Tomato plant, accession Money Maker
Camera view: tilt-top (135 deg); turntable rotation: 210 degrees
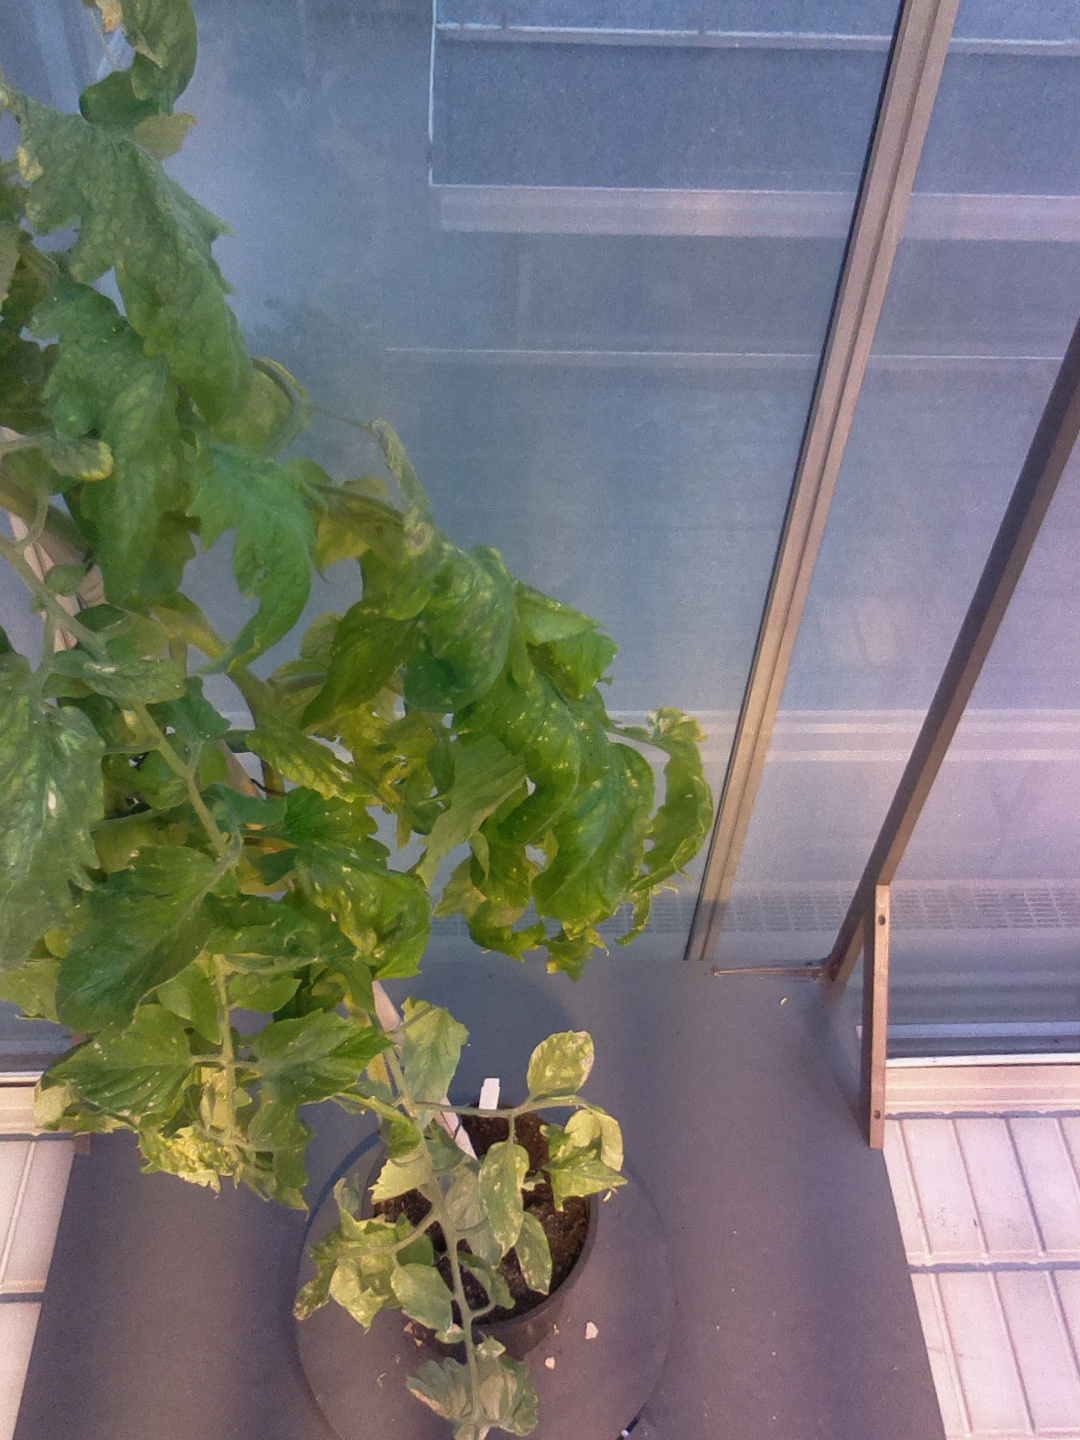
BBCH growth stage 78: 80% -90% of final fruit size